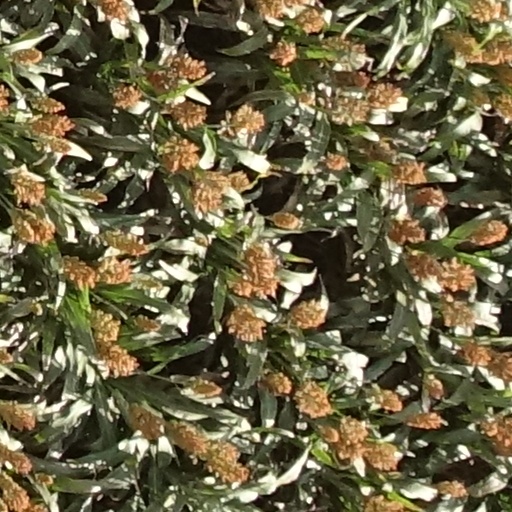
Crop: sorghum